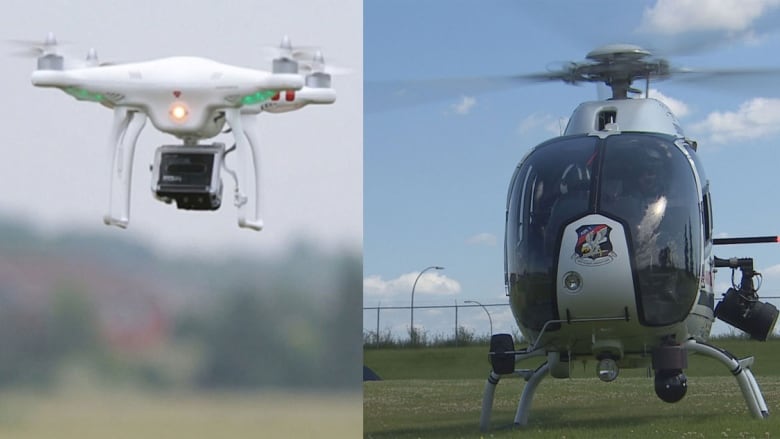
Vehicle type: Planes